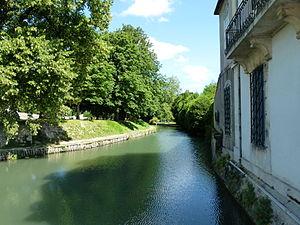
La petite rivière Gères arrose la ville et le site du château de Surgères qu'elle borde au sud.
Surgères est une commune du Sud-Ouest de la France, située dans le département de la Charente-Maritime, en région Nouvelle-Aquitaine. Ses habitants sont appelés les Surgériens.
La Gères est une petite rivière de l'Ouest de la France et un affluent de rive droite la Devise, constituant un sous-affluent de la Charente.